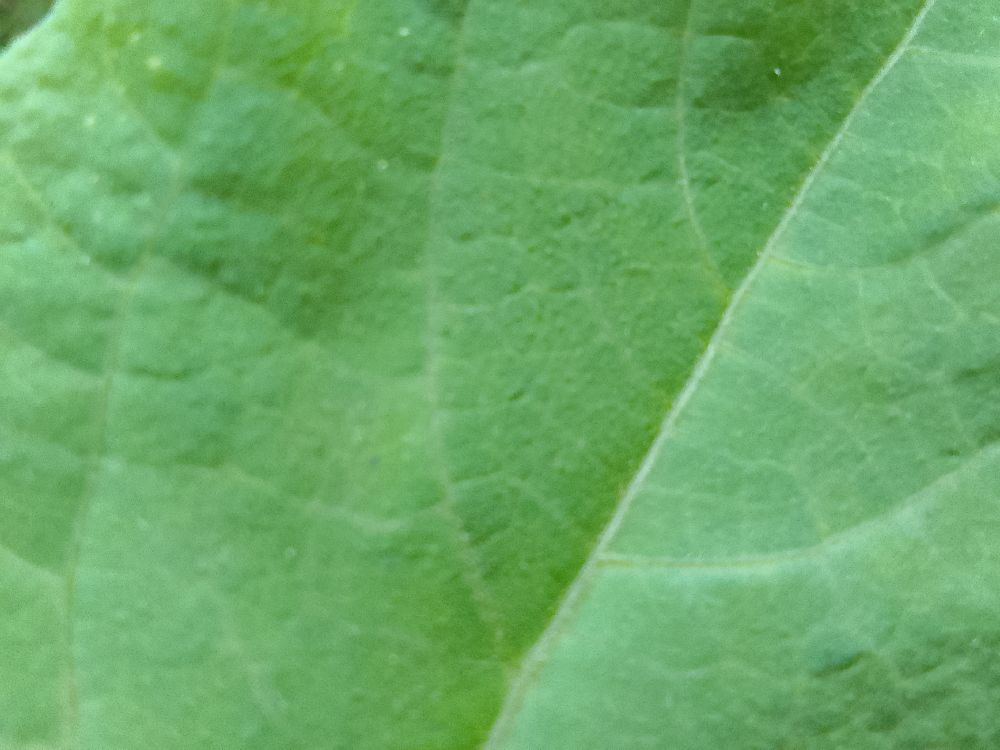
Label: healthy